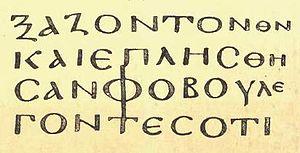
Le Codex Nitriensis est un palimpseste sur vélin en écriture grecque onciale. Il porte le numéro de référence R ou 027, ε 22. Le manuscrit contient l'Évangile de Luc, il est très fragmentaire.
Les variantes textuelles sont les altérations du texte du Nouveau Testament qui surviennent par propagation des erreurs des copistes. Ces altérations peuvent être la suppression ou la répétition d’un mot, ce qui arrive lorsque l’œil du copiste revient à un mot semblable à un endroit du texte distinct de celui qu’il était en train de recopier. Dans d’autres cas, le copiste peut répéter du texte d’un passage semblable ou parallèle, par un automatisme de sa mémoire. L'objet de la critique textuelle consiste notamment à retrouver ces altérations.